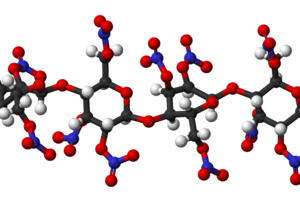
Nitrocellulose
En 3D-model af nitrocelluloses struktur
Nitrocellulose er et yderst brandfarligt stof, der fremkommer ved en blandning af cellulose og salpetersyre.